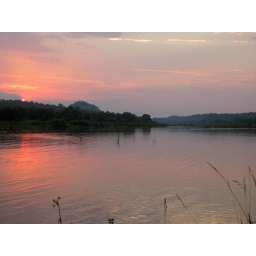
on the right of the photo some elephant can be seen on a piece of island in the river